Miss Grand Malta

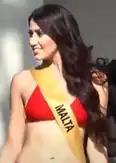

Miss Grand Malta is a national beauty pageant title awarded to Maltese representatives chosen to compete at the Miss Grand International pageant. The title was first awarded in 2014 to Dajana Laketic, the winner of the Face of Malta 2014 pageant, who was assigned by Alan J Darmanin's event organizer, Glow Promotions, to join the Miss Grand International 2014 contest in Thailand. The other two following representatives were also appointed by the mentioned organizer but from different national pageants.